Greenhouse gas emissions

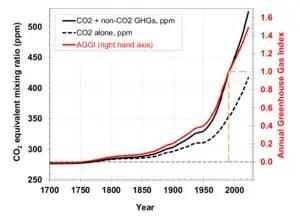
The industrial era growth in atmospheric -equivalent gas concentrations since 1750

Starting about 1750, industrial activity powered by fossil fuels began to significantly increase the concentration of carbon dioxide and other greenhouse gases. Emissions have grown rapidly since about 1950 with ongoing expansions in global population and economic activity following World War II. As of 2021, measured atmospheric concentrations of carbon dioxide were almost 50% higher than pre-industrial levels.